Darren "Daz" White

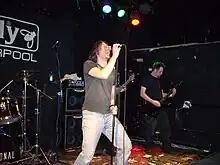
Darren White performing with Serotonal at Liverpool Barfly, 31 March 2008

Darren White is an English musician raised in Liverpool and best known as the original vocalist for the band Anathema. His low death grunts on the band's early recordings pinpointed the group's early identification with the death/doom genre.